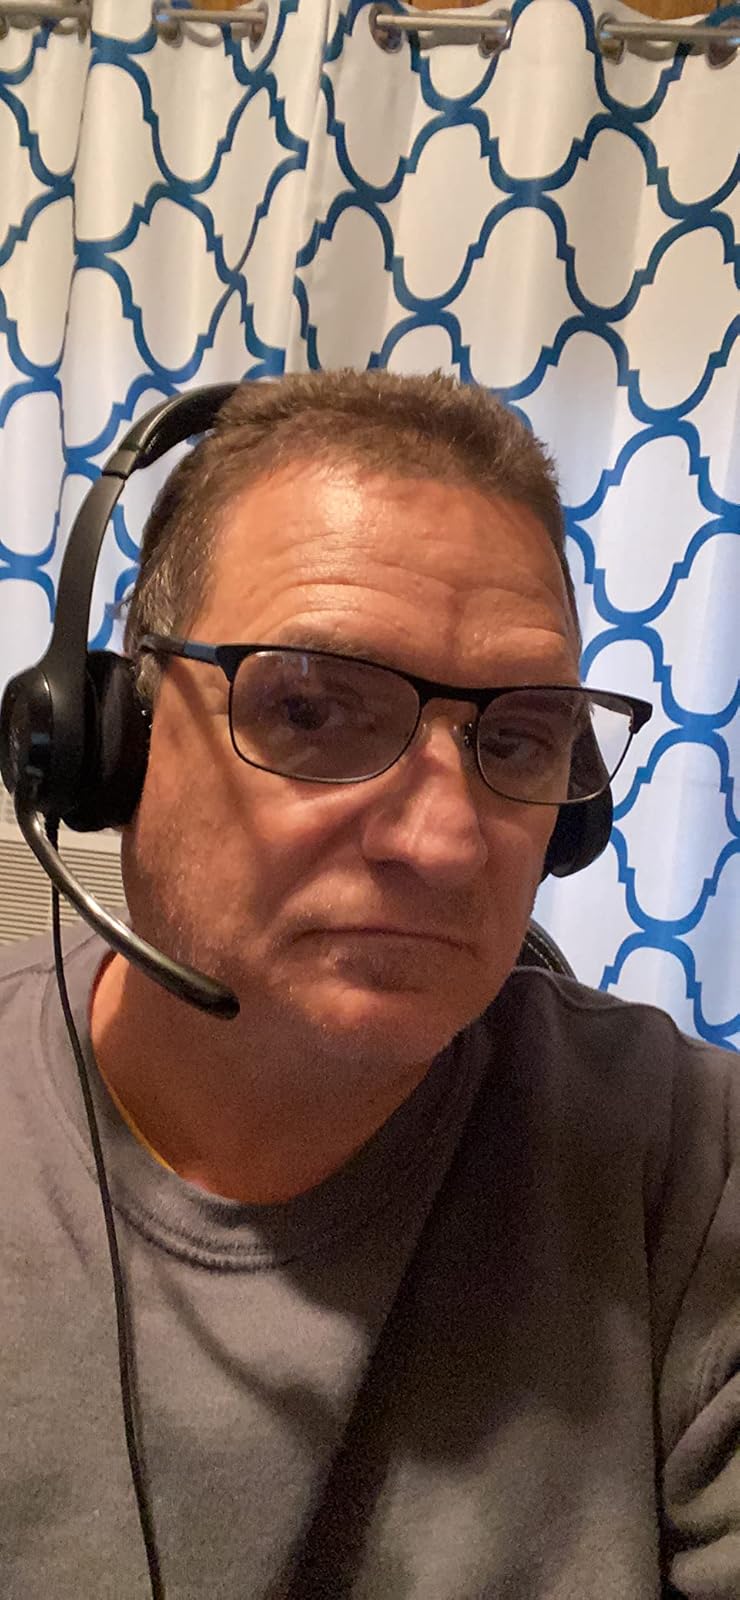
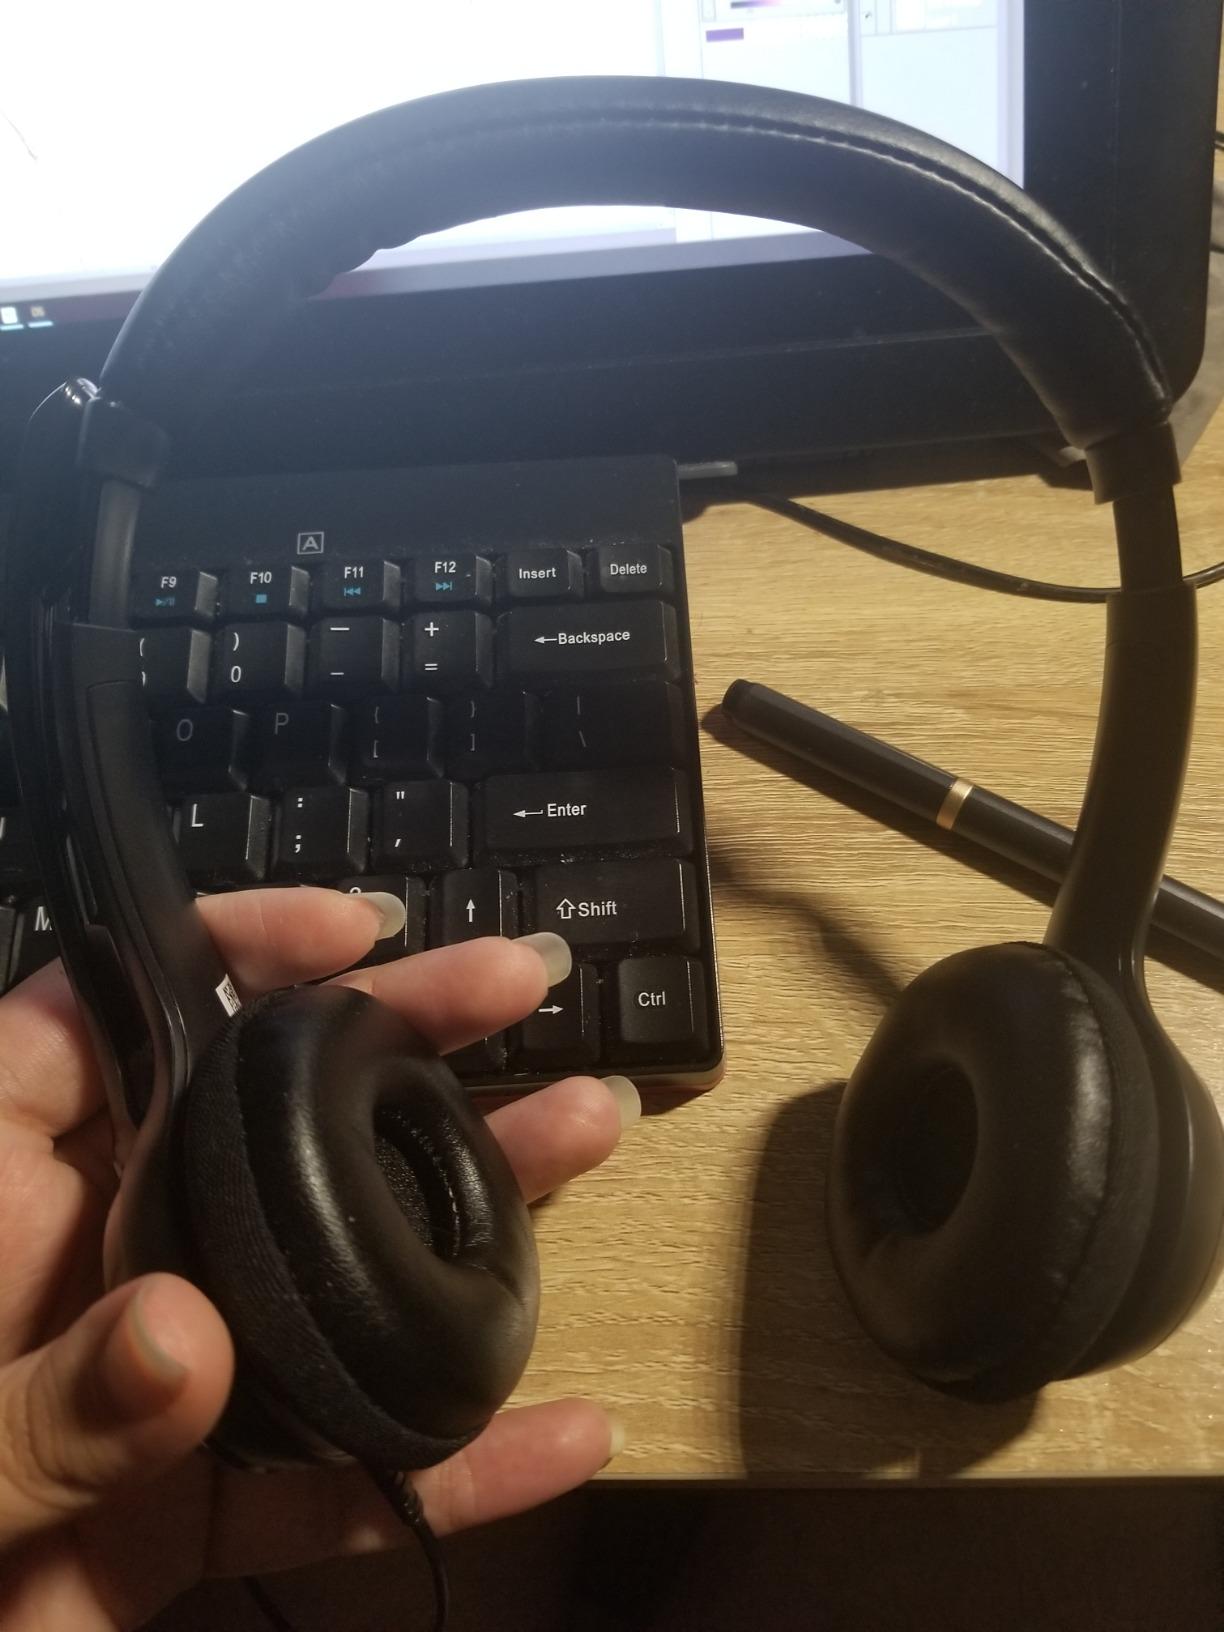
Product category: headphones
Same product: yes